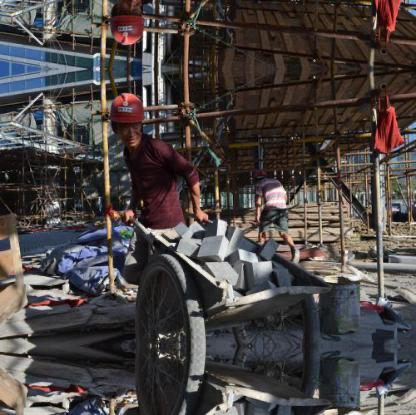
Objects in the image:
label: helmet
label: helmet
label: helmet